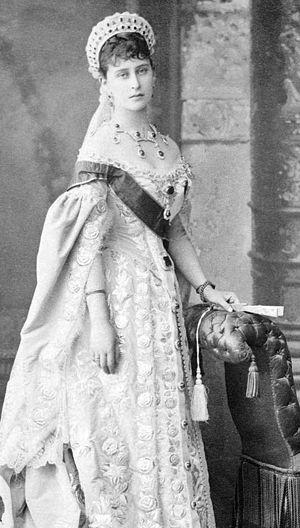
Élisabeth de Hesse-Darmstadt est une princesse allemande devenue grande-duchesse de Russie par mariage. Devenue religieuse, elle est exécutée en 1918 par les bolcheviks lors de la Révolution russe. Elle est aujourd'hui vénérée comme une sainte martyre par l'Église orthodoxe et fêtée le 18 juillet.